History of Indiana

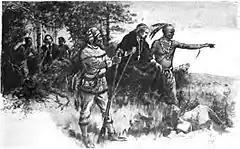
Native Americans guide French explorers through Indiana as depicted by Maurice Thompson in "Stories of Indiana".

French fur traders from Canada were the first Europeans to enter Indiana, beginning in the 1670s. The quickest route connecting the New France districts of Canada and Louisiana ran along Indiana's Wabash River. The "Terre Haute" highlands were once considered the border between the two French districts. Indiana's geographical location made it a vital part of French lines of communication and trade routes. The French established "Vincennes" as a permanent settlement in Indiana during European rule, but the population of the area remained primarily Native American. As French influence grew in the region, Great Britain, competing with France for control of North America, came to believe that control of Indiana was important to halt French expansion on the continent.